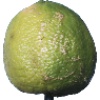
Label: Limes 1